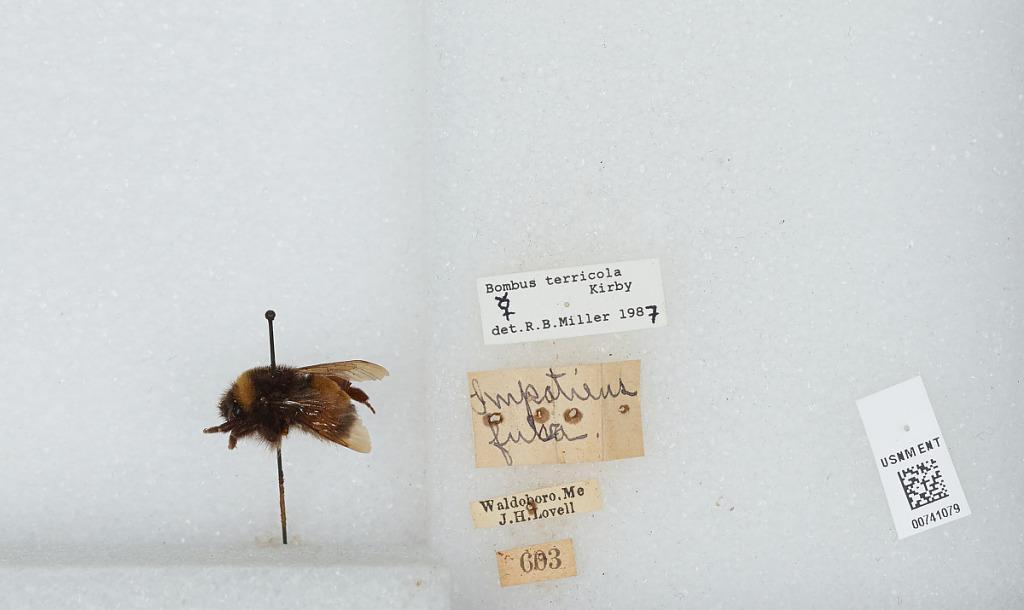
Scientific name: Bombus (Bombus) terricola Kirby
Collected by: J. Lovell
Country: United States
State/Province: Maine
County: Lincoln
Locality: Waldoboro
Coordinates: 44.1014, -69.3897
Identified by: Miller, R. B.